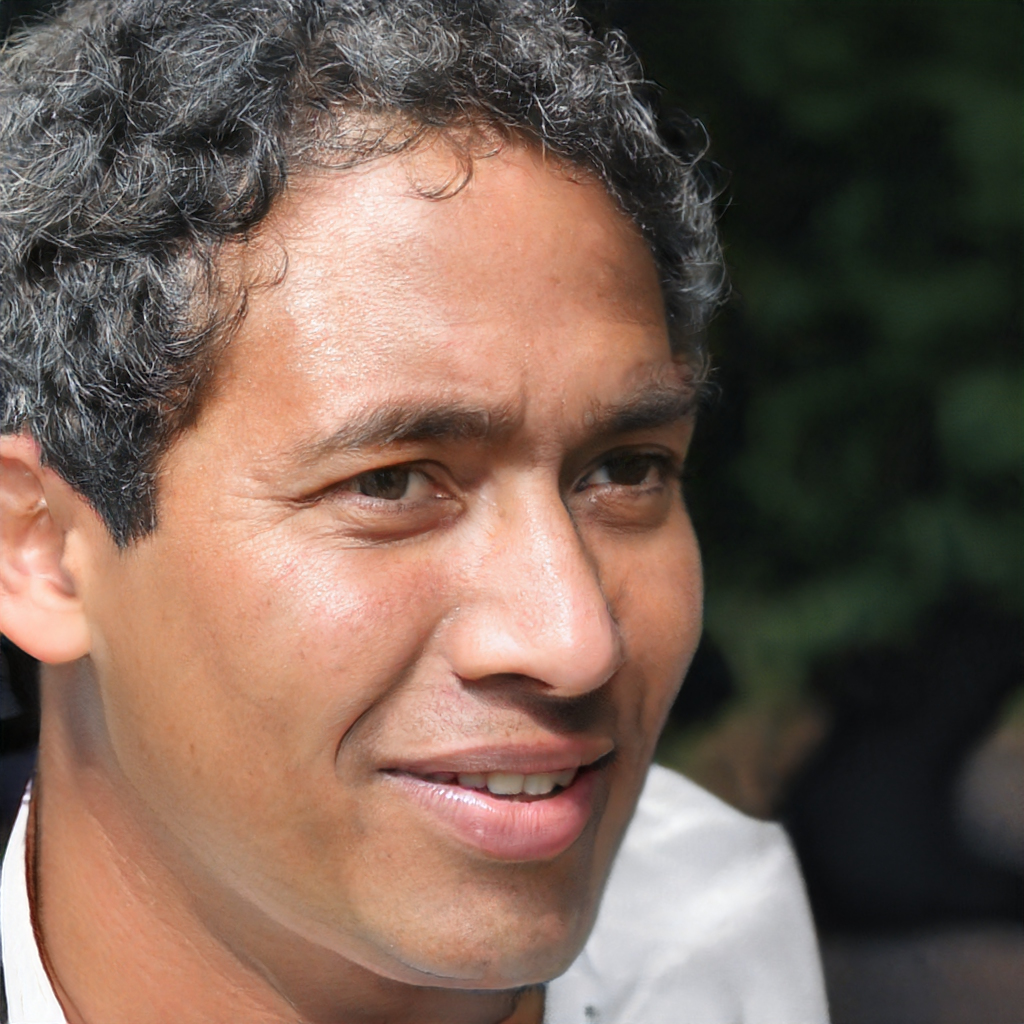
Gender: Male